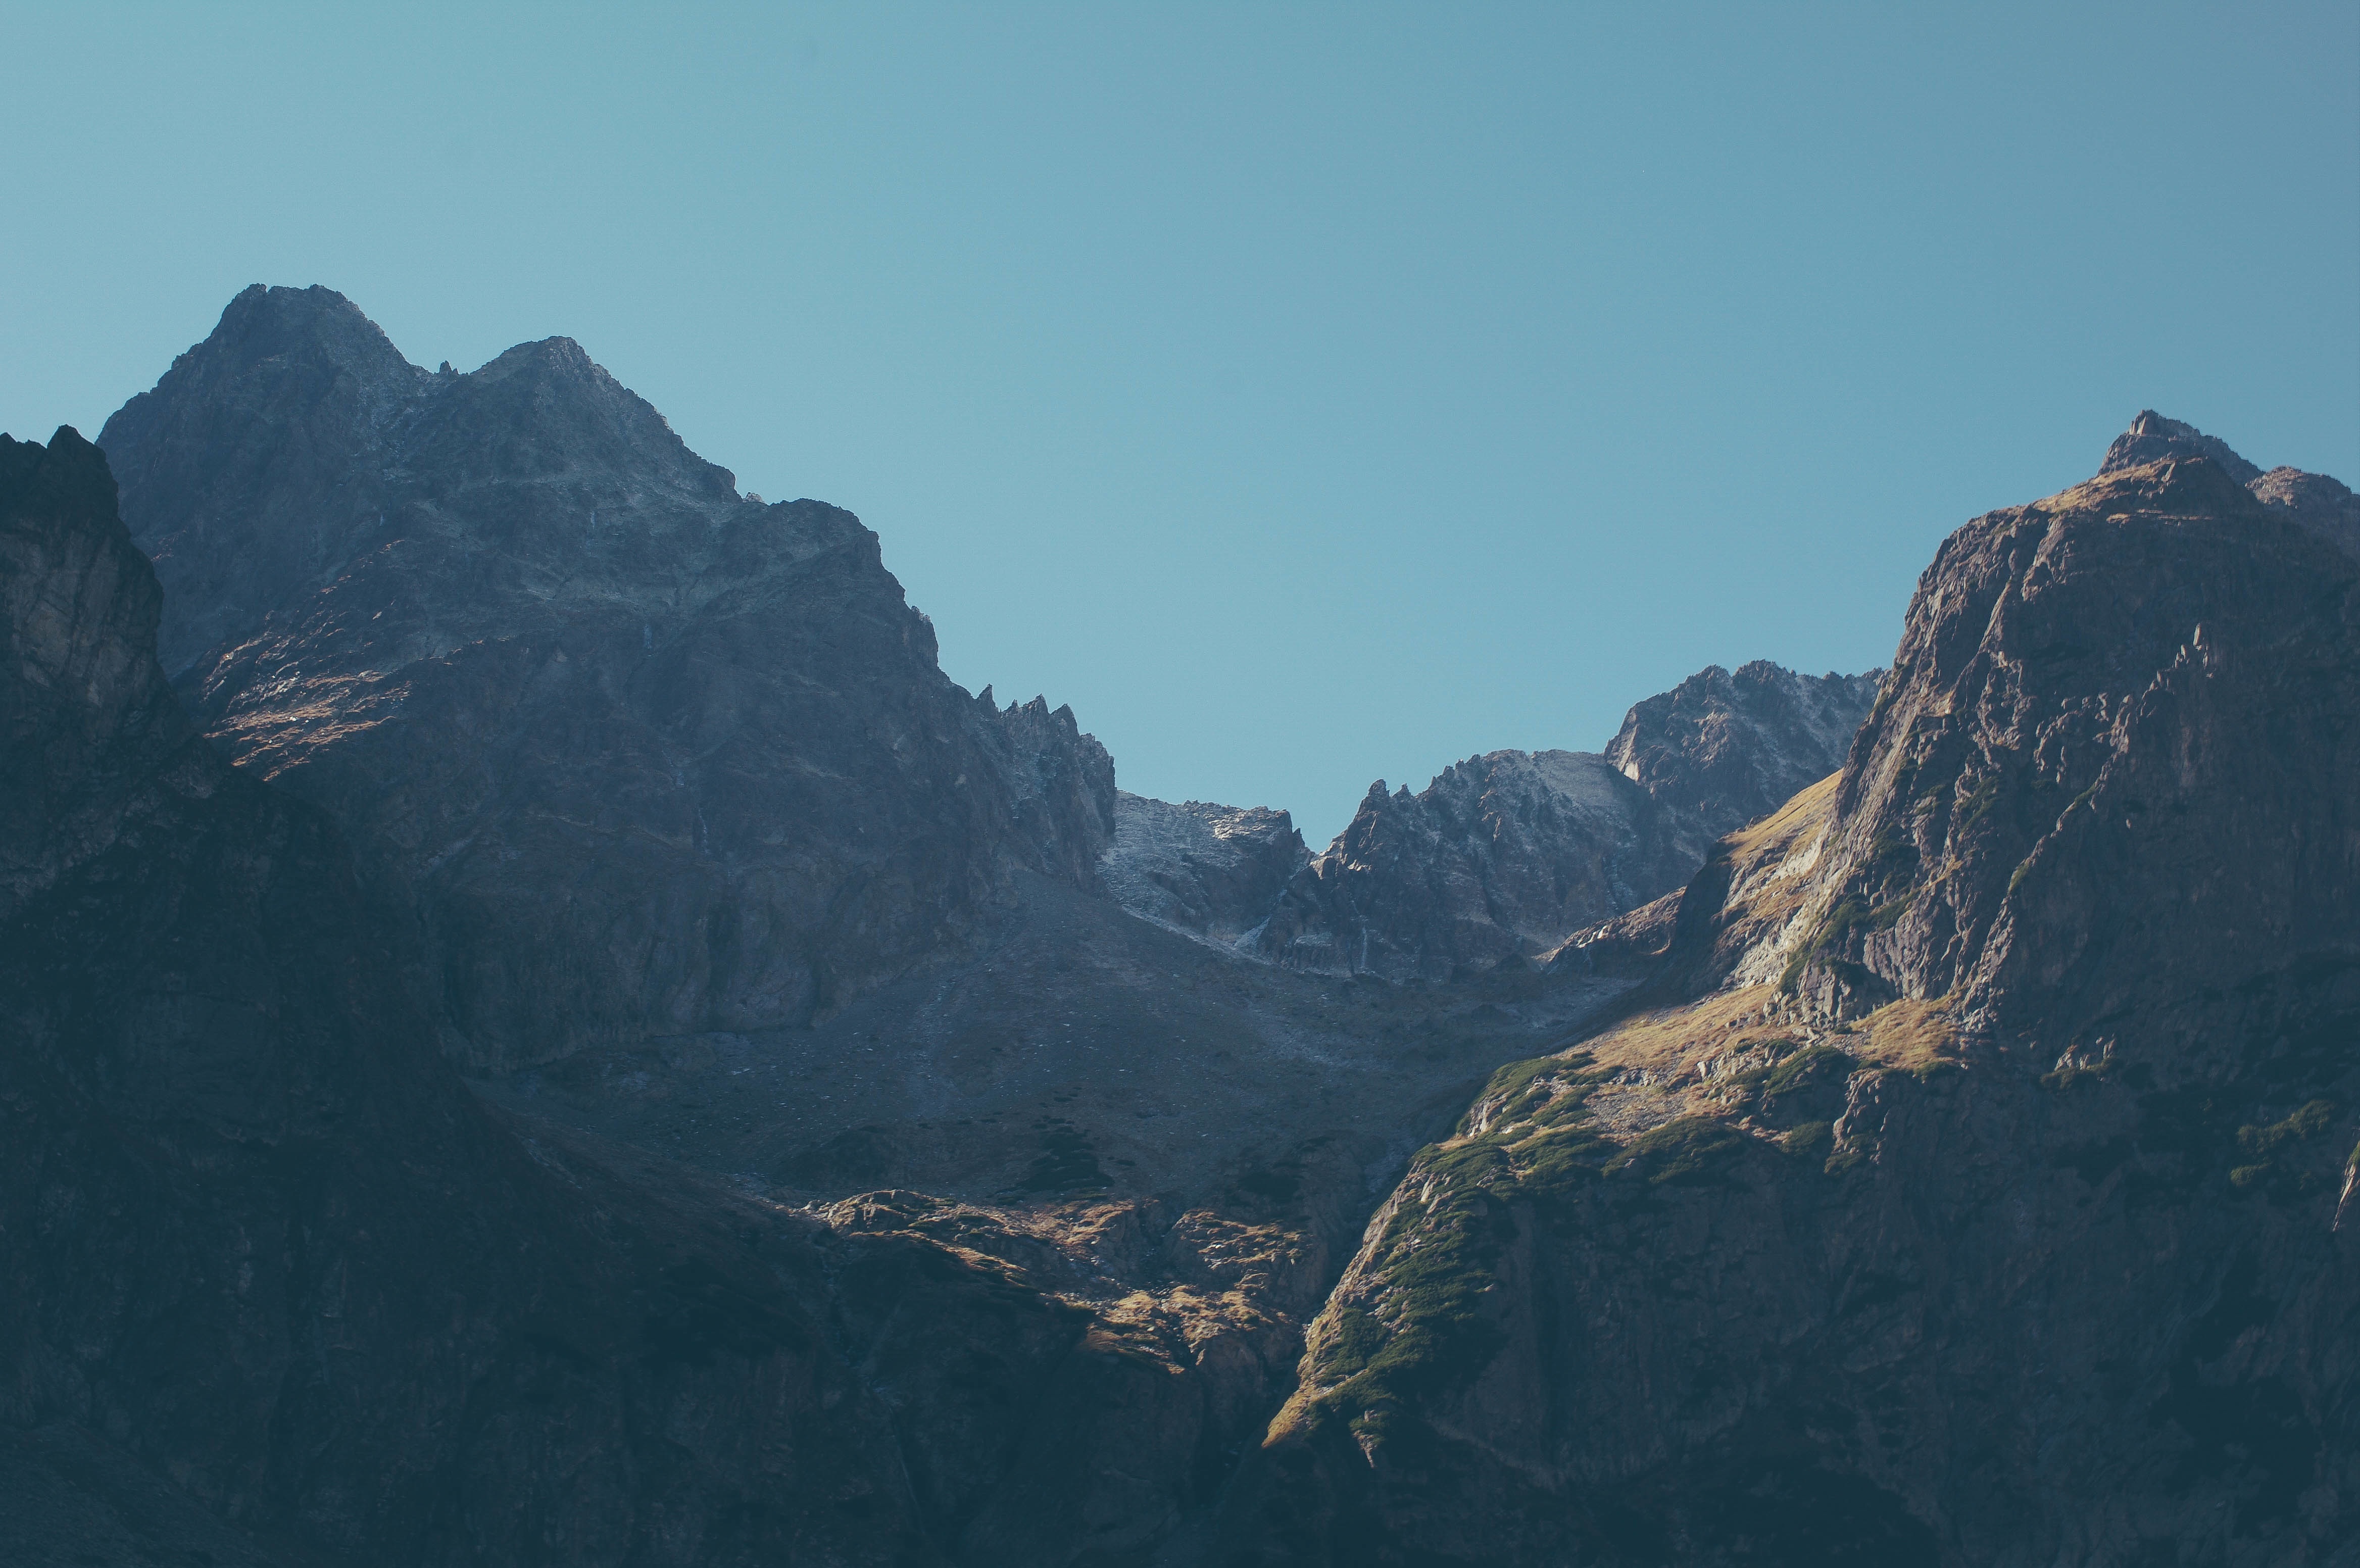
landscape, nature, rock, mountain, peak, valley, mountain range, cliff, terrain, ridge, summit, mountain landscape, geology, alps, rocky mountains, landform, crags, geographical feature, mountainous landforms